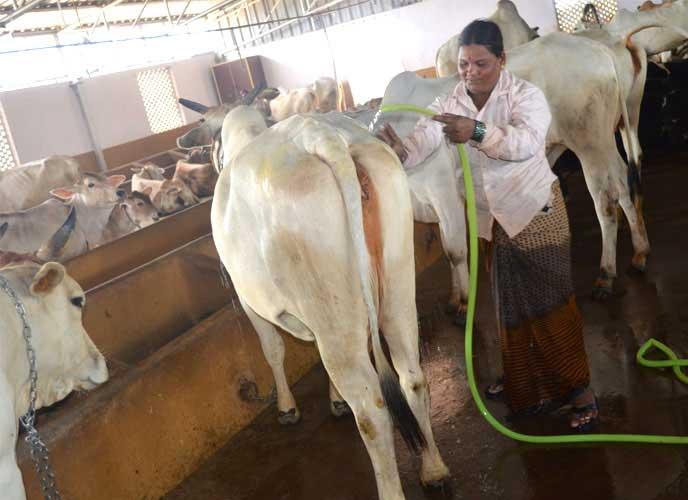
Mifugo kadhaa wamesimama kwenye zizi la kisasa, lililo jengwa kwa kuta za saruji, mmoja wa wanyama hawa akiwa amegeuza mgongo, anaoshwa kwa kutumia maji kutoka kwa, bomba la plastiki la kijani, linaloshikiliwa na mtu aliye vaa nguo nadifu.